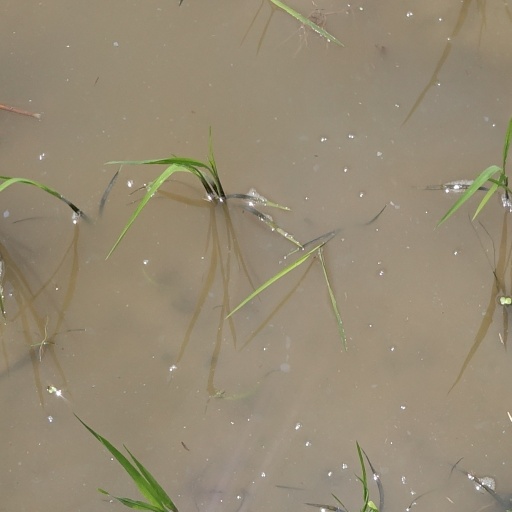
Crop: rice